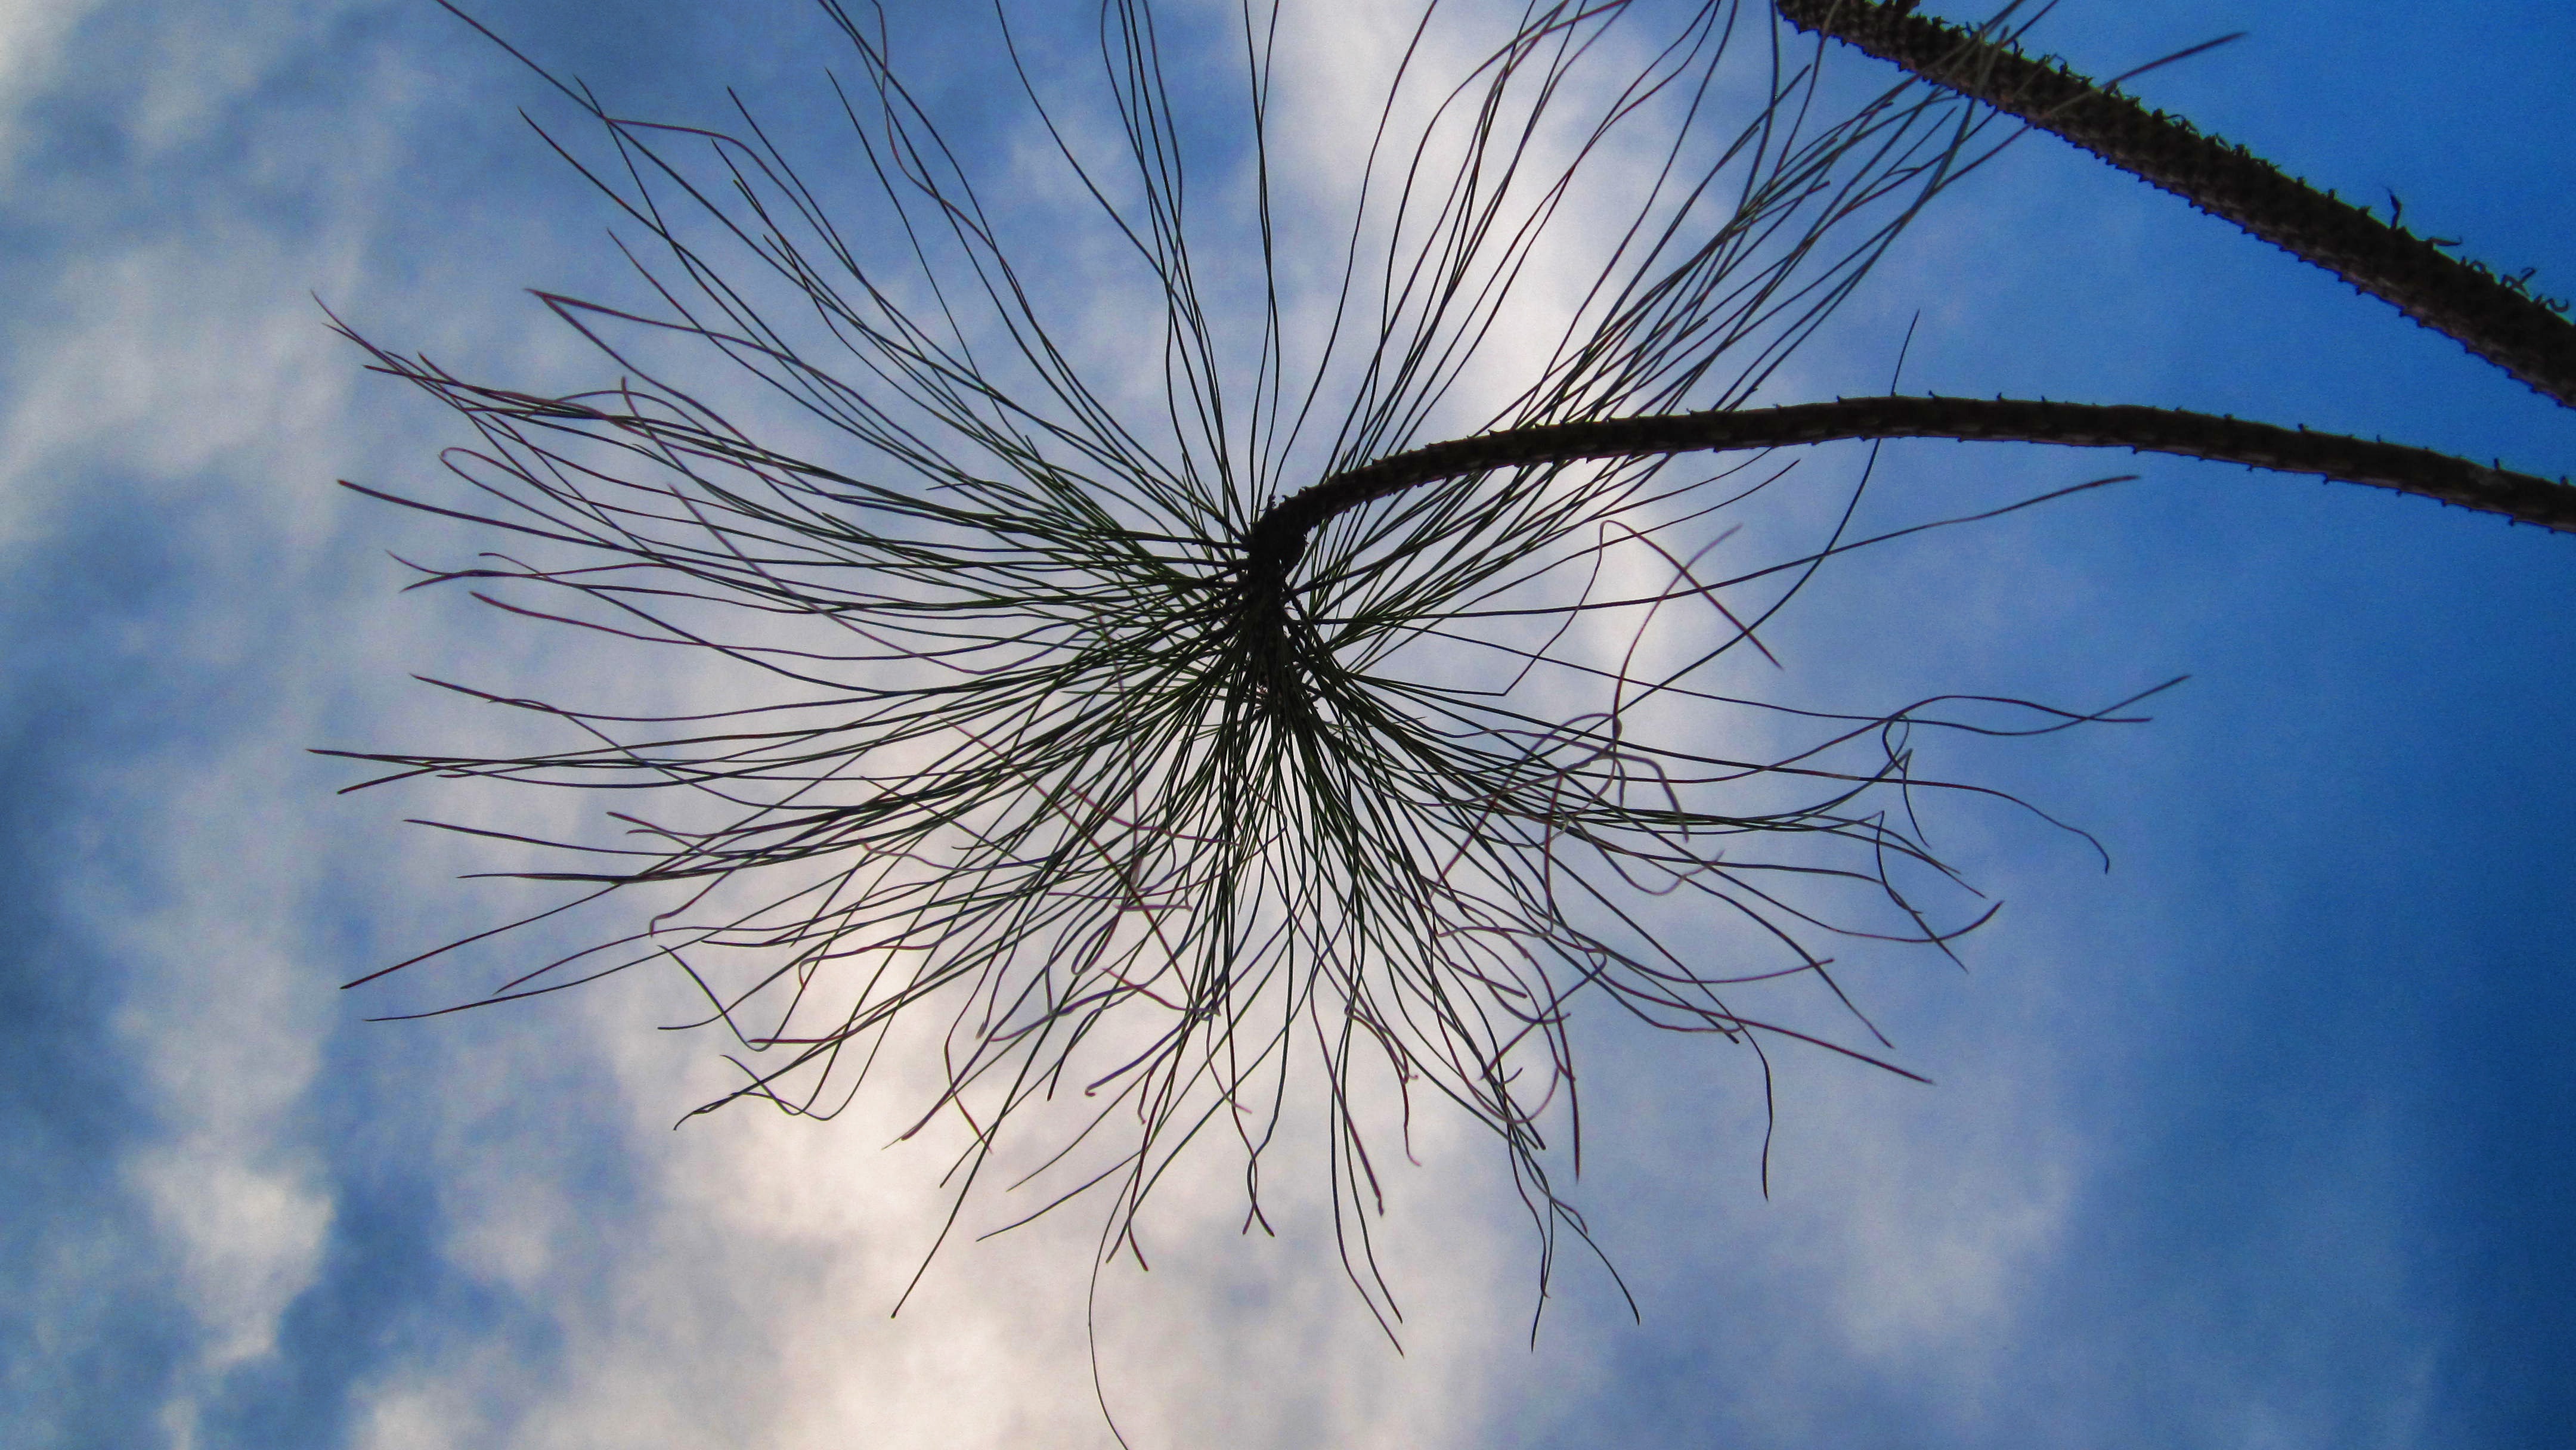
tree, nature, grass, branch, cloud, plant, sky, sunlight, leaf, flower, wind, frost, line, reflection, blue, close up, macro photography, flowering plant, grass family, atmosphere of earth, plant stem, woody plant, land plant, arecales